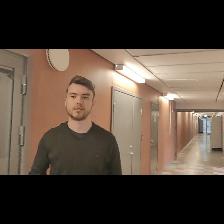
Label: Human